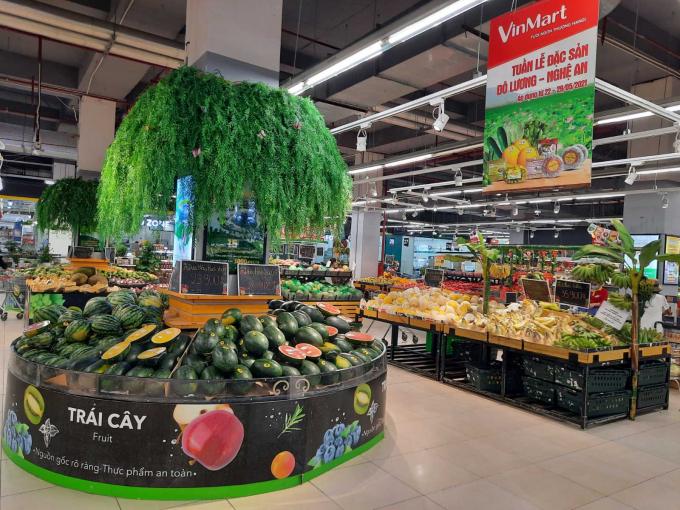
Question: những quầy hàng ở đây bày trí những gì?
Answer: bày trí các loại trái cây